Stone quarries of ancient Egypt

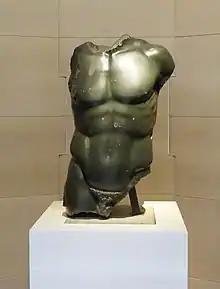
Doryphoros torso (Uffizi). Basanite from the Wadi Hammamat quarry

The Gabal Abu Dukhan site, near modern Hurghada on Egypt's Red Sea coast, was particularly important for the Roman Empire. Pliny the Elder's "Natural History" stated that "imperial porphyry" was discovered at an isolated site in Egypt in 18 CE by a Roman legionary named Caius Cominius Leugas. The location of the site, known to the Romans as Mons Porphyrites, was lost for many centuries until rediscovered in the 19th century. It was the only source of imperial porphyry in antiquity. The quarry was active during the Greco-Roman period.